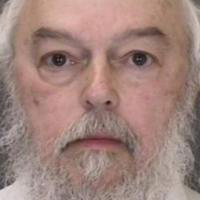
Age group: age 66-80